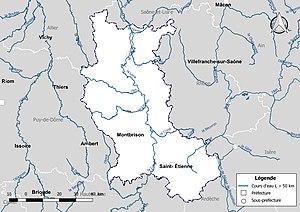
Carte des cours d'eau de longueur supérieure à 50 km drainant le département de la Loire (France).
Le réseau hydrographique de la Loire est l'ensemble des éléments naturels ou artificiels, drainant le territoire du département de la Loire. Il regroupe ainsi des cours d'eau ou canaux situés entièrement ou partiellement dans la Loire.
La liste des cours d'eau de la Loire présente les principaux cours d'eau traversant pour tout ou partie le territoire du département français de la Loire dans la région Auvergne-Rhône-Alpes. Plus de 1 500 cours d'eau sont recensés en 2014 dans le référentiel national BD Carthage sur le territoire départemental, dont 100 cours d'eau naturels et un canaul de longueur supérieure à 10 km.